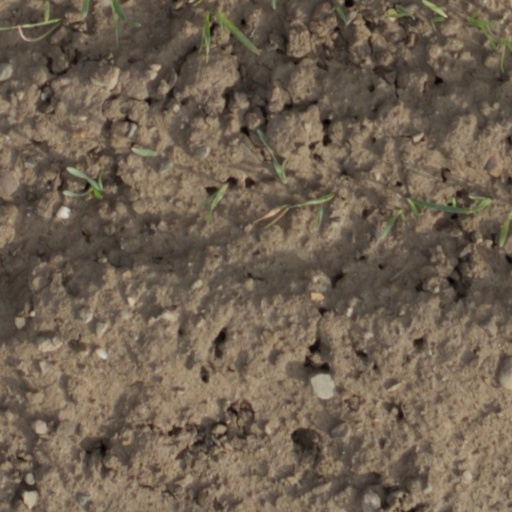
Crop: wheat